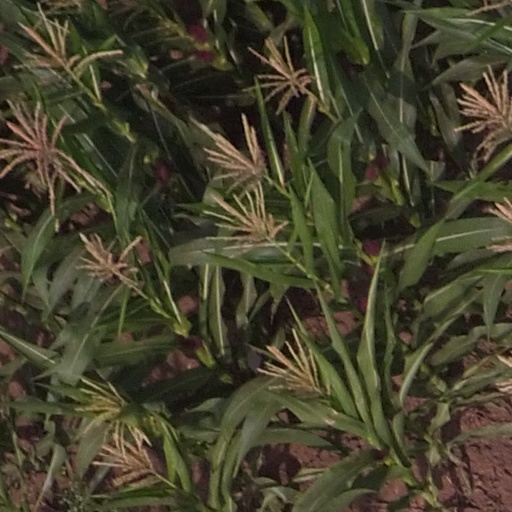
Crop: maize; corn